Giorgi Leonidze State Museum of Literature

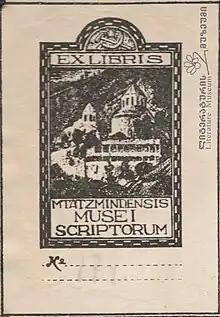

The first building of the museum was located on Mtatsminda hills in Tbilisi, home to the pantheon of Georgia’s most prominent writers and poets, Mtatsminda Pantheon; initially, the museum was created to guard the documents and manuscripts of those famous personalities. Hence the first name of the institution was Museum of Mtatsminda Writers. Later on however, in 1938, when the collection was complemented by different types of documents from the 19th and 20th centuries of Georgian literature, the museum moved to the new place - at Giorgi Tchanturia Street 8 - the historic building it occupies until present, (built in the late 19th century, previously a residence of the deputy Viceroy in the Caucasus) and became the State Literature Museum. Since 1967, it bears the name of Giorgi Leonidze, co-founder of the museum, who, for 22 years (1931–1953) was also its director.